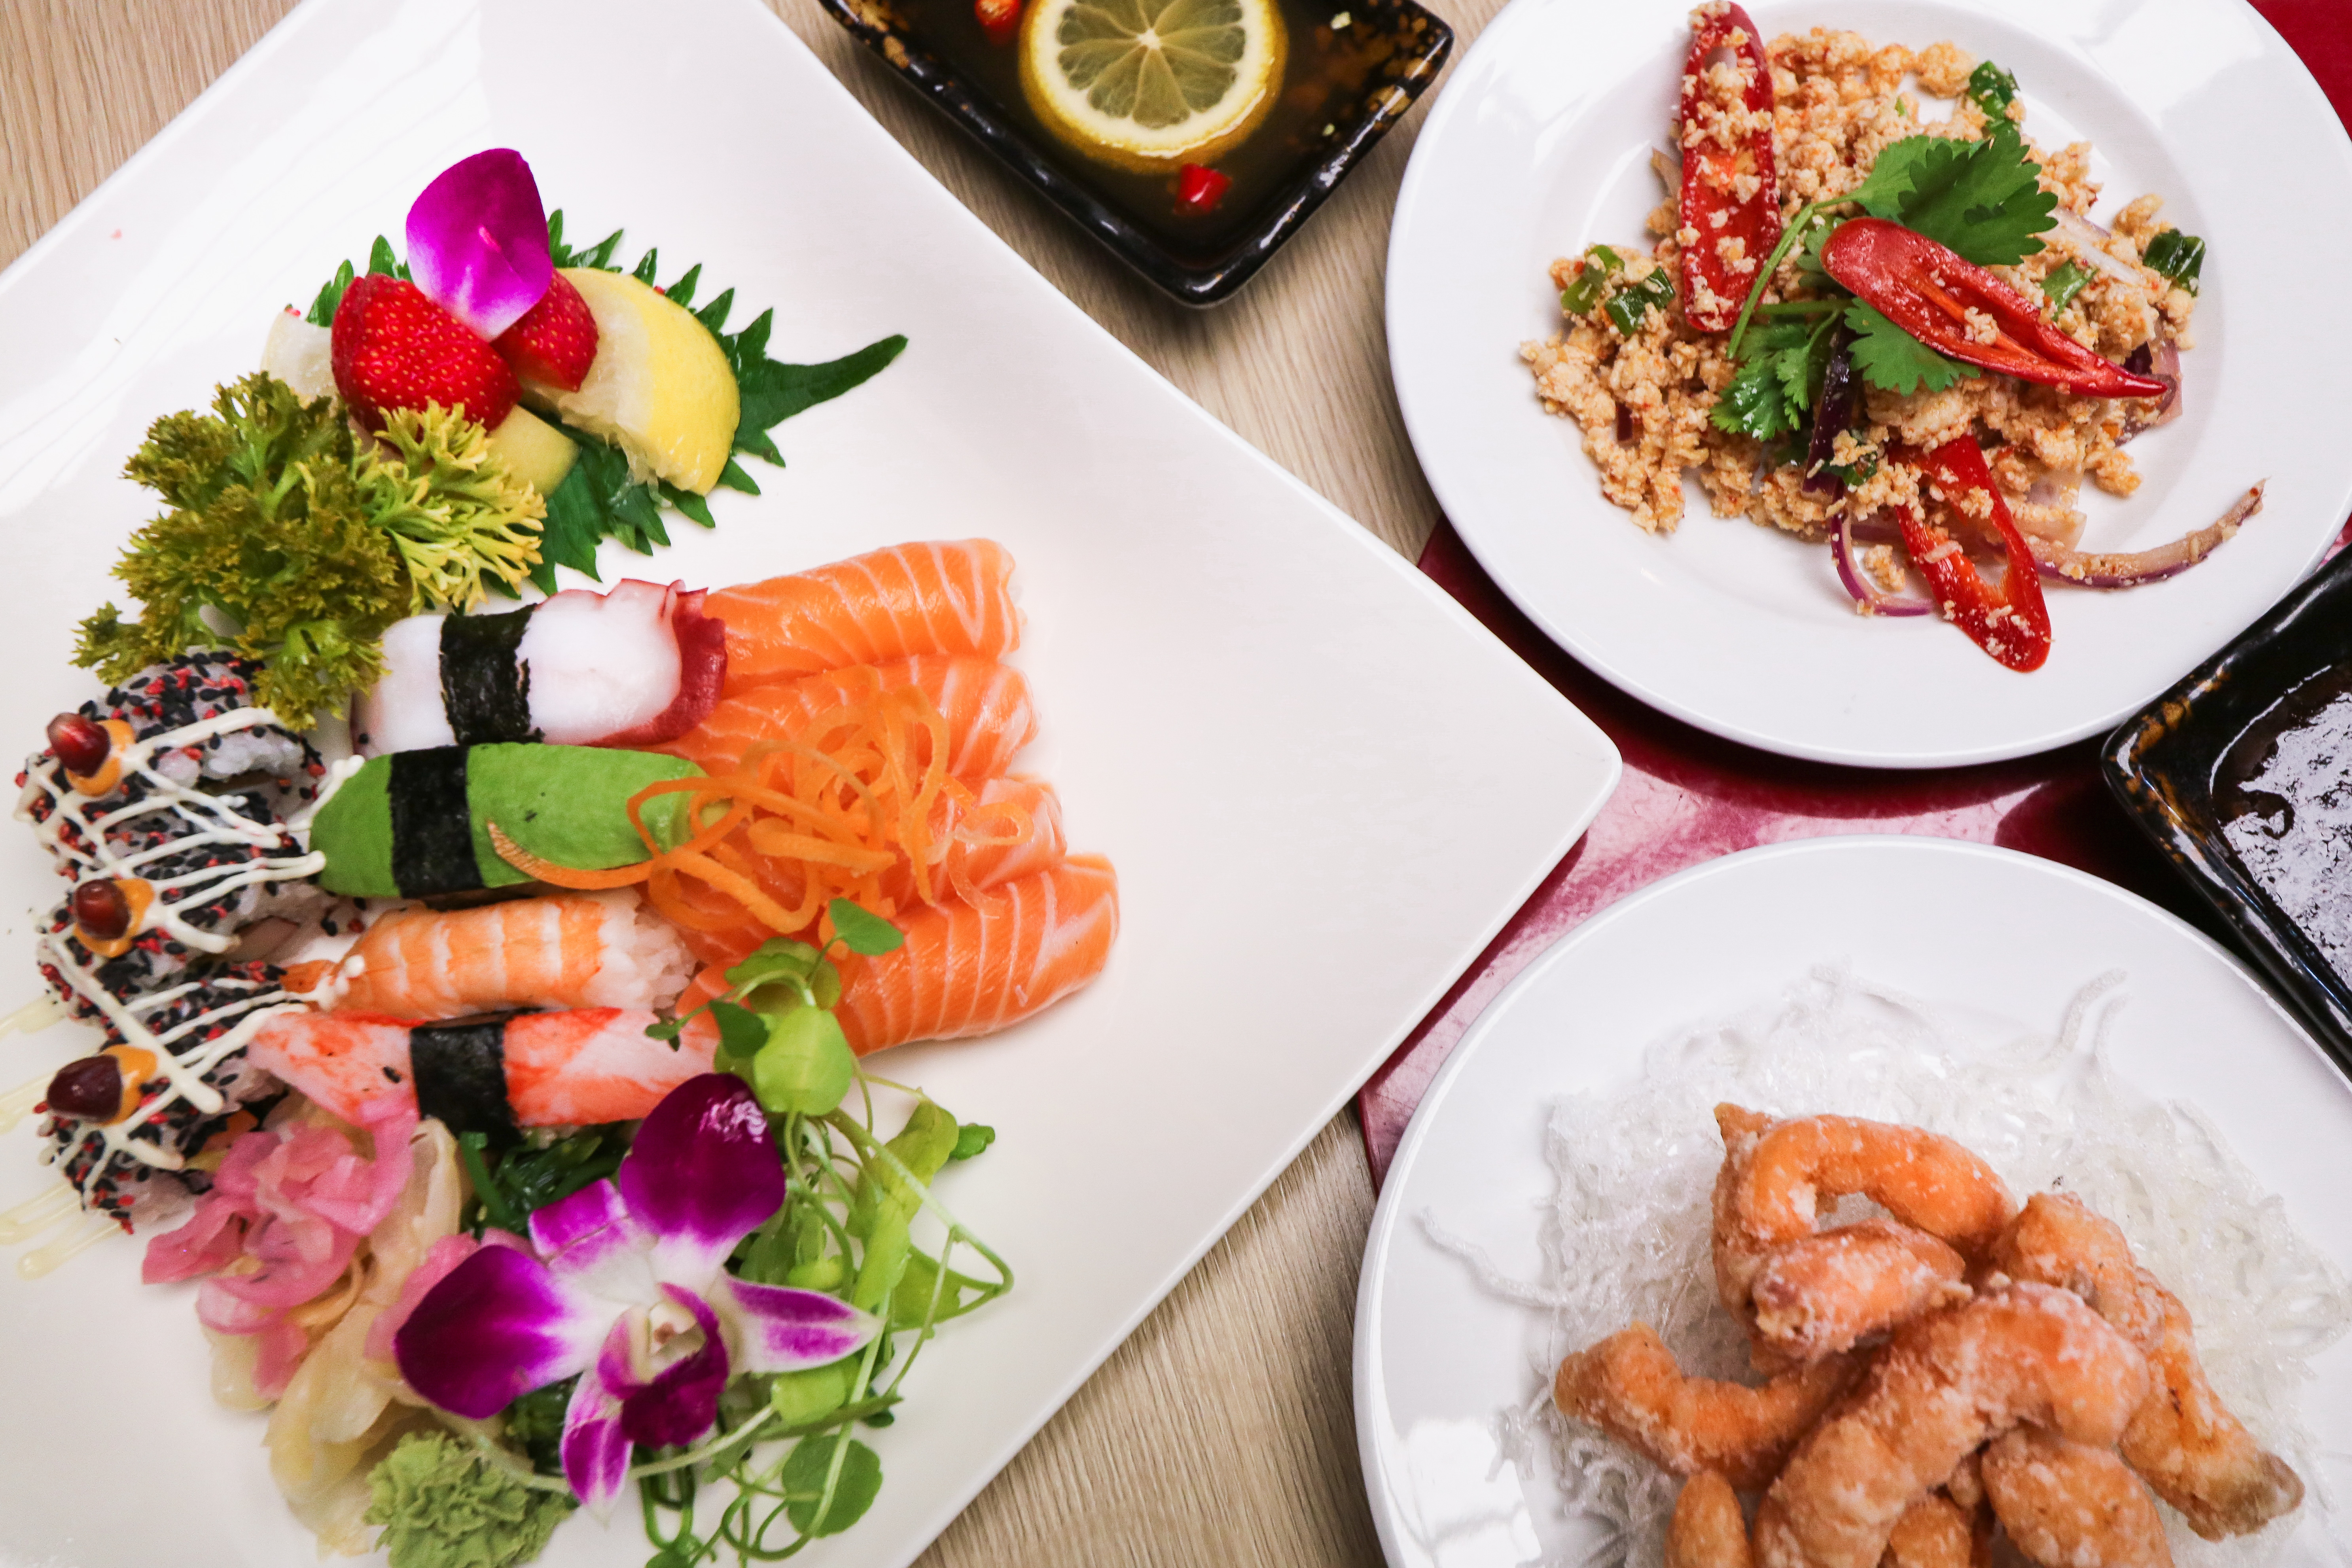
asian, food, sushi, lax, flat, view, dish, meal, cuisine, seafood, asian food, sashimi, lunch, garnish, hors d oeuvre, japanese cuisine, thai food, plate lunch, chinese food, recipe